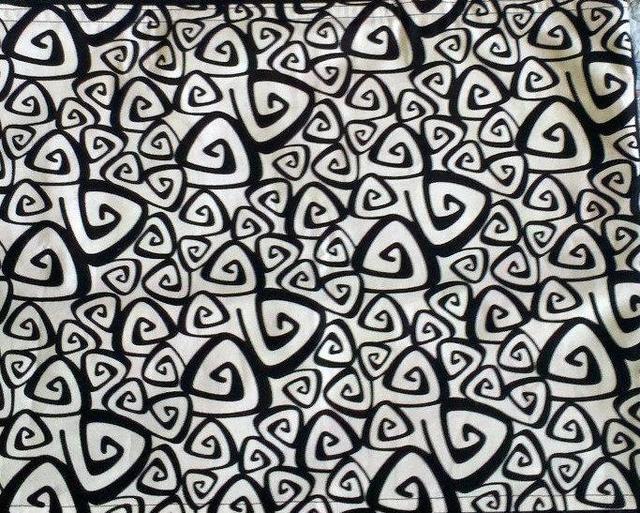
Texture: swirly